Christopher Columbus

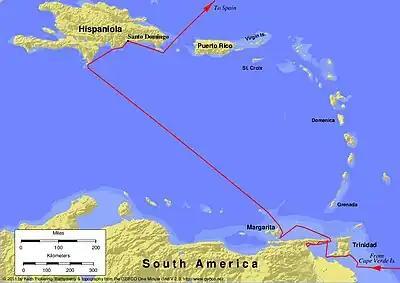
Third voyage

Columbus waited at King Ferdinand's camp until Ferdinand and Isabella conquered Granada, the last Muslim stronghold on the Iberian Peninsula, in January 1492. A council led by Isabella's confessor, Hernando de Talavera, found Columbus's proposal to reach the Indies implausible. Columbus had left for France when Ferdinand intervened, first sending Talavera and Bishop Diego Deza to appeal to the queen. Isabella was finally convinced by the king's clerk Luis de Santángel, who argued that Columbus would take his ideas elsewhere, and offered to help arrange the funding. Isabella then sent a royal guard to fetch Columbus, who had traveled 2 leagues (over 10 km) toward Córdoba.